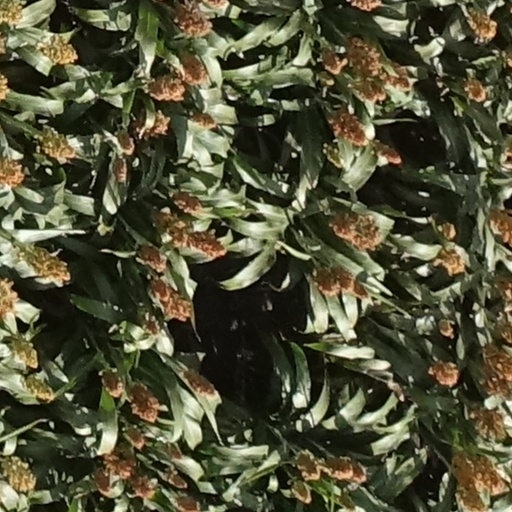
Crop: sorghum